MAXjet Airways

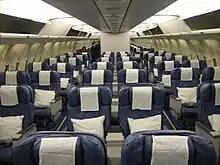
MAXjet cabin interior.

MAXjet aircraft were fitted with traditional leather business-class "deep-recline" cradle-seats with a 60-inch "seat pitch" (distance between a seat and the same point on the seat in front of it) and a 160-degree recline.